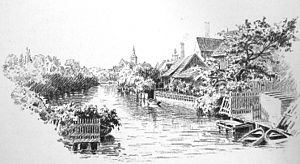
Odense Å / "Sejle op ad åen"
Odense Å i slutningen af 1800-tallet.
Odense å
Odense Å er omkring 54 kilometer lang og løber gennem Odense. Åen er Fyns længste vandløb med en bredde på normalt 30-50 meter og udgør Østerbros sydlige grænse. Den har sit udspring i Arreskov Sø nordøst for Faaborg, og munder ud i Odense Fjord. Undervejs løber Sallinge Å og Lindved Å ud i den.